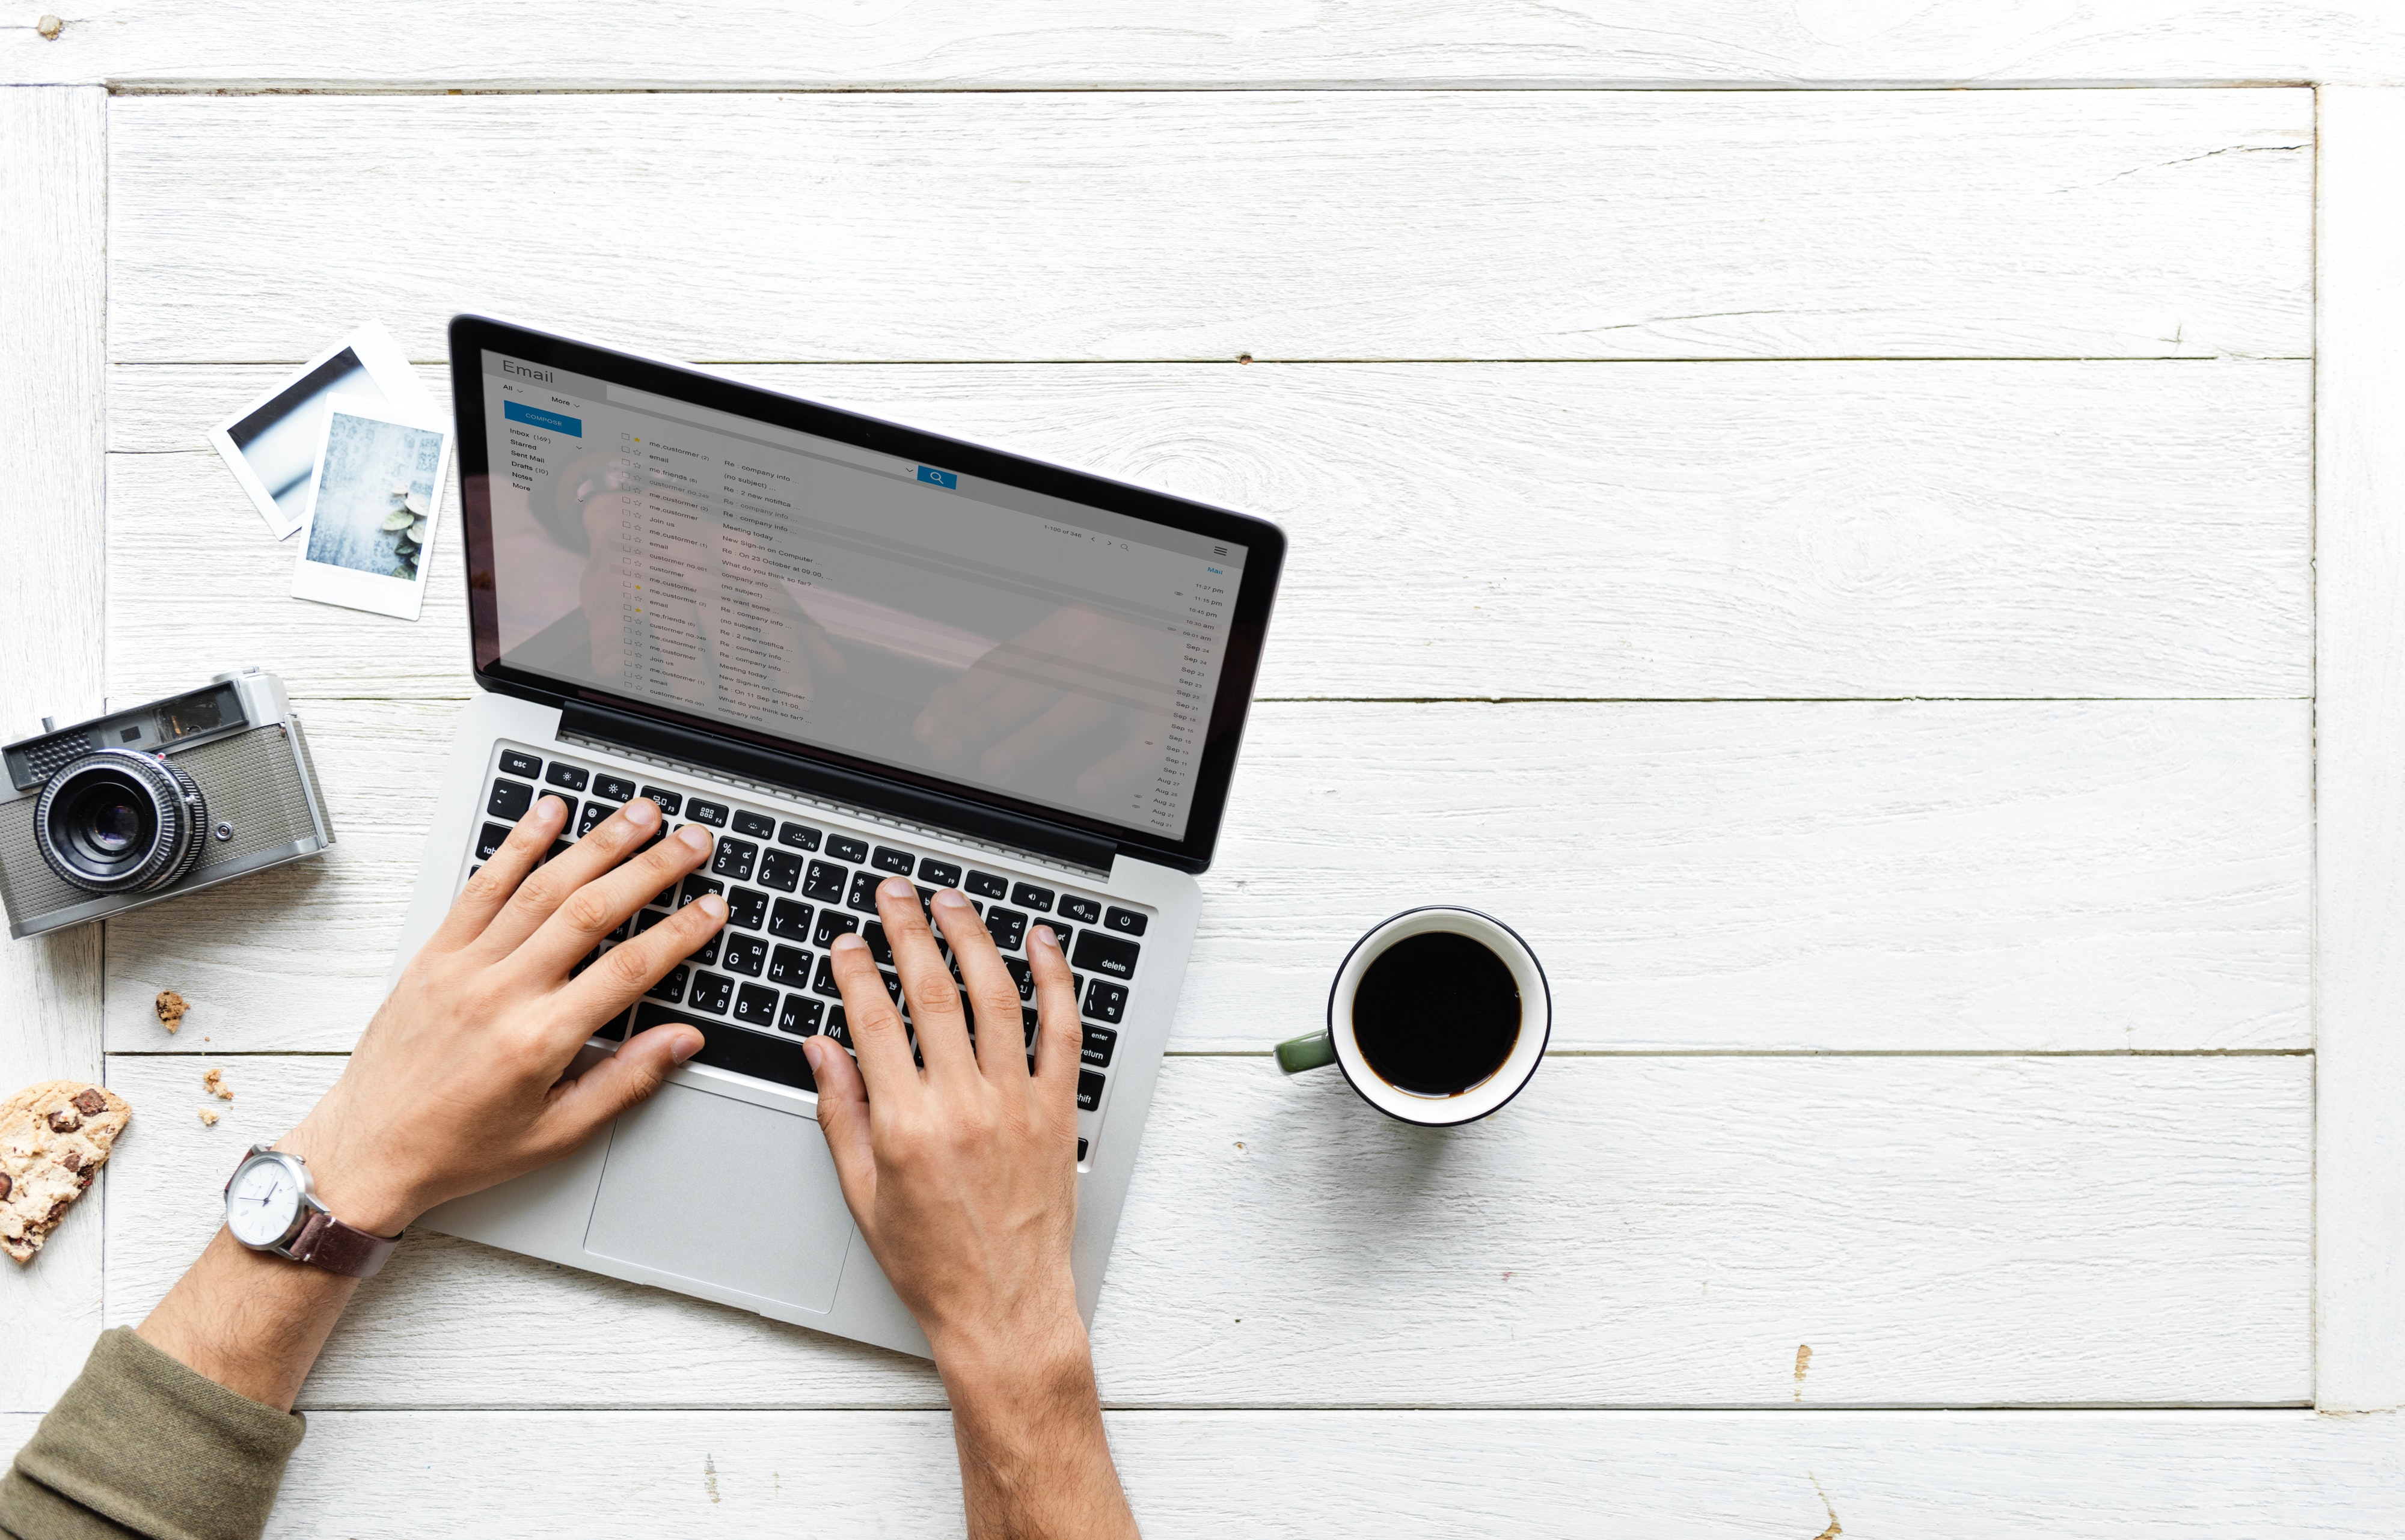
product, gadget, electronic device, technology, laptop, electronics, desk, computer, design, hand, personal computer, touchpad, furniture, finger, audio equipment, input device, multimedia, computer desk, cameras optics